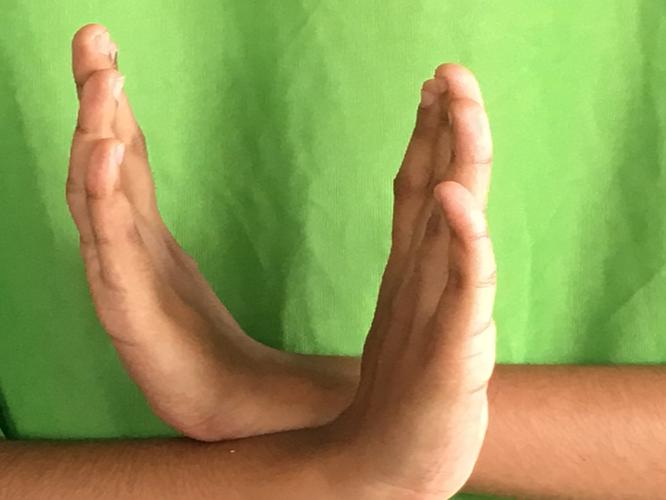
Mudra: Swastikam
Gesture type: double_hand